Big Fat Gypsy Gangster

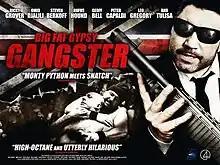
Promotional Poster

Big Fat Gypsy Gangster is a straight-to-DVD British comedy film directed, produced, written by and starring Ricky Grover. The film centres on Grover's character Bulla from "The 11 O'Clock Show", after his release from prison. The film was written by Grover and his wife Maria, and the cast includes Steven Berkoff, Peter Capaldi, Omid Djalili, Rufus Hound and Tulisa Contostavlos.